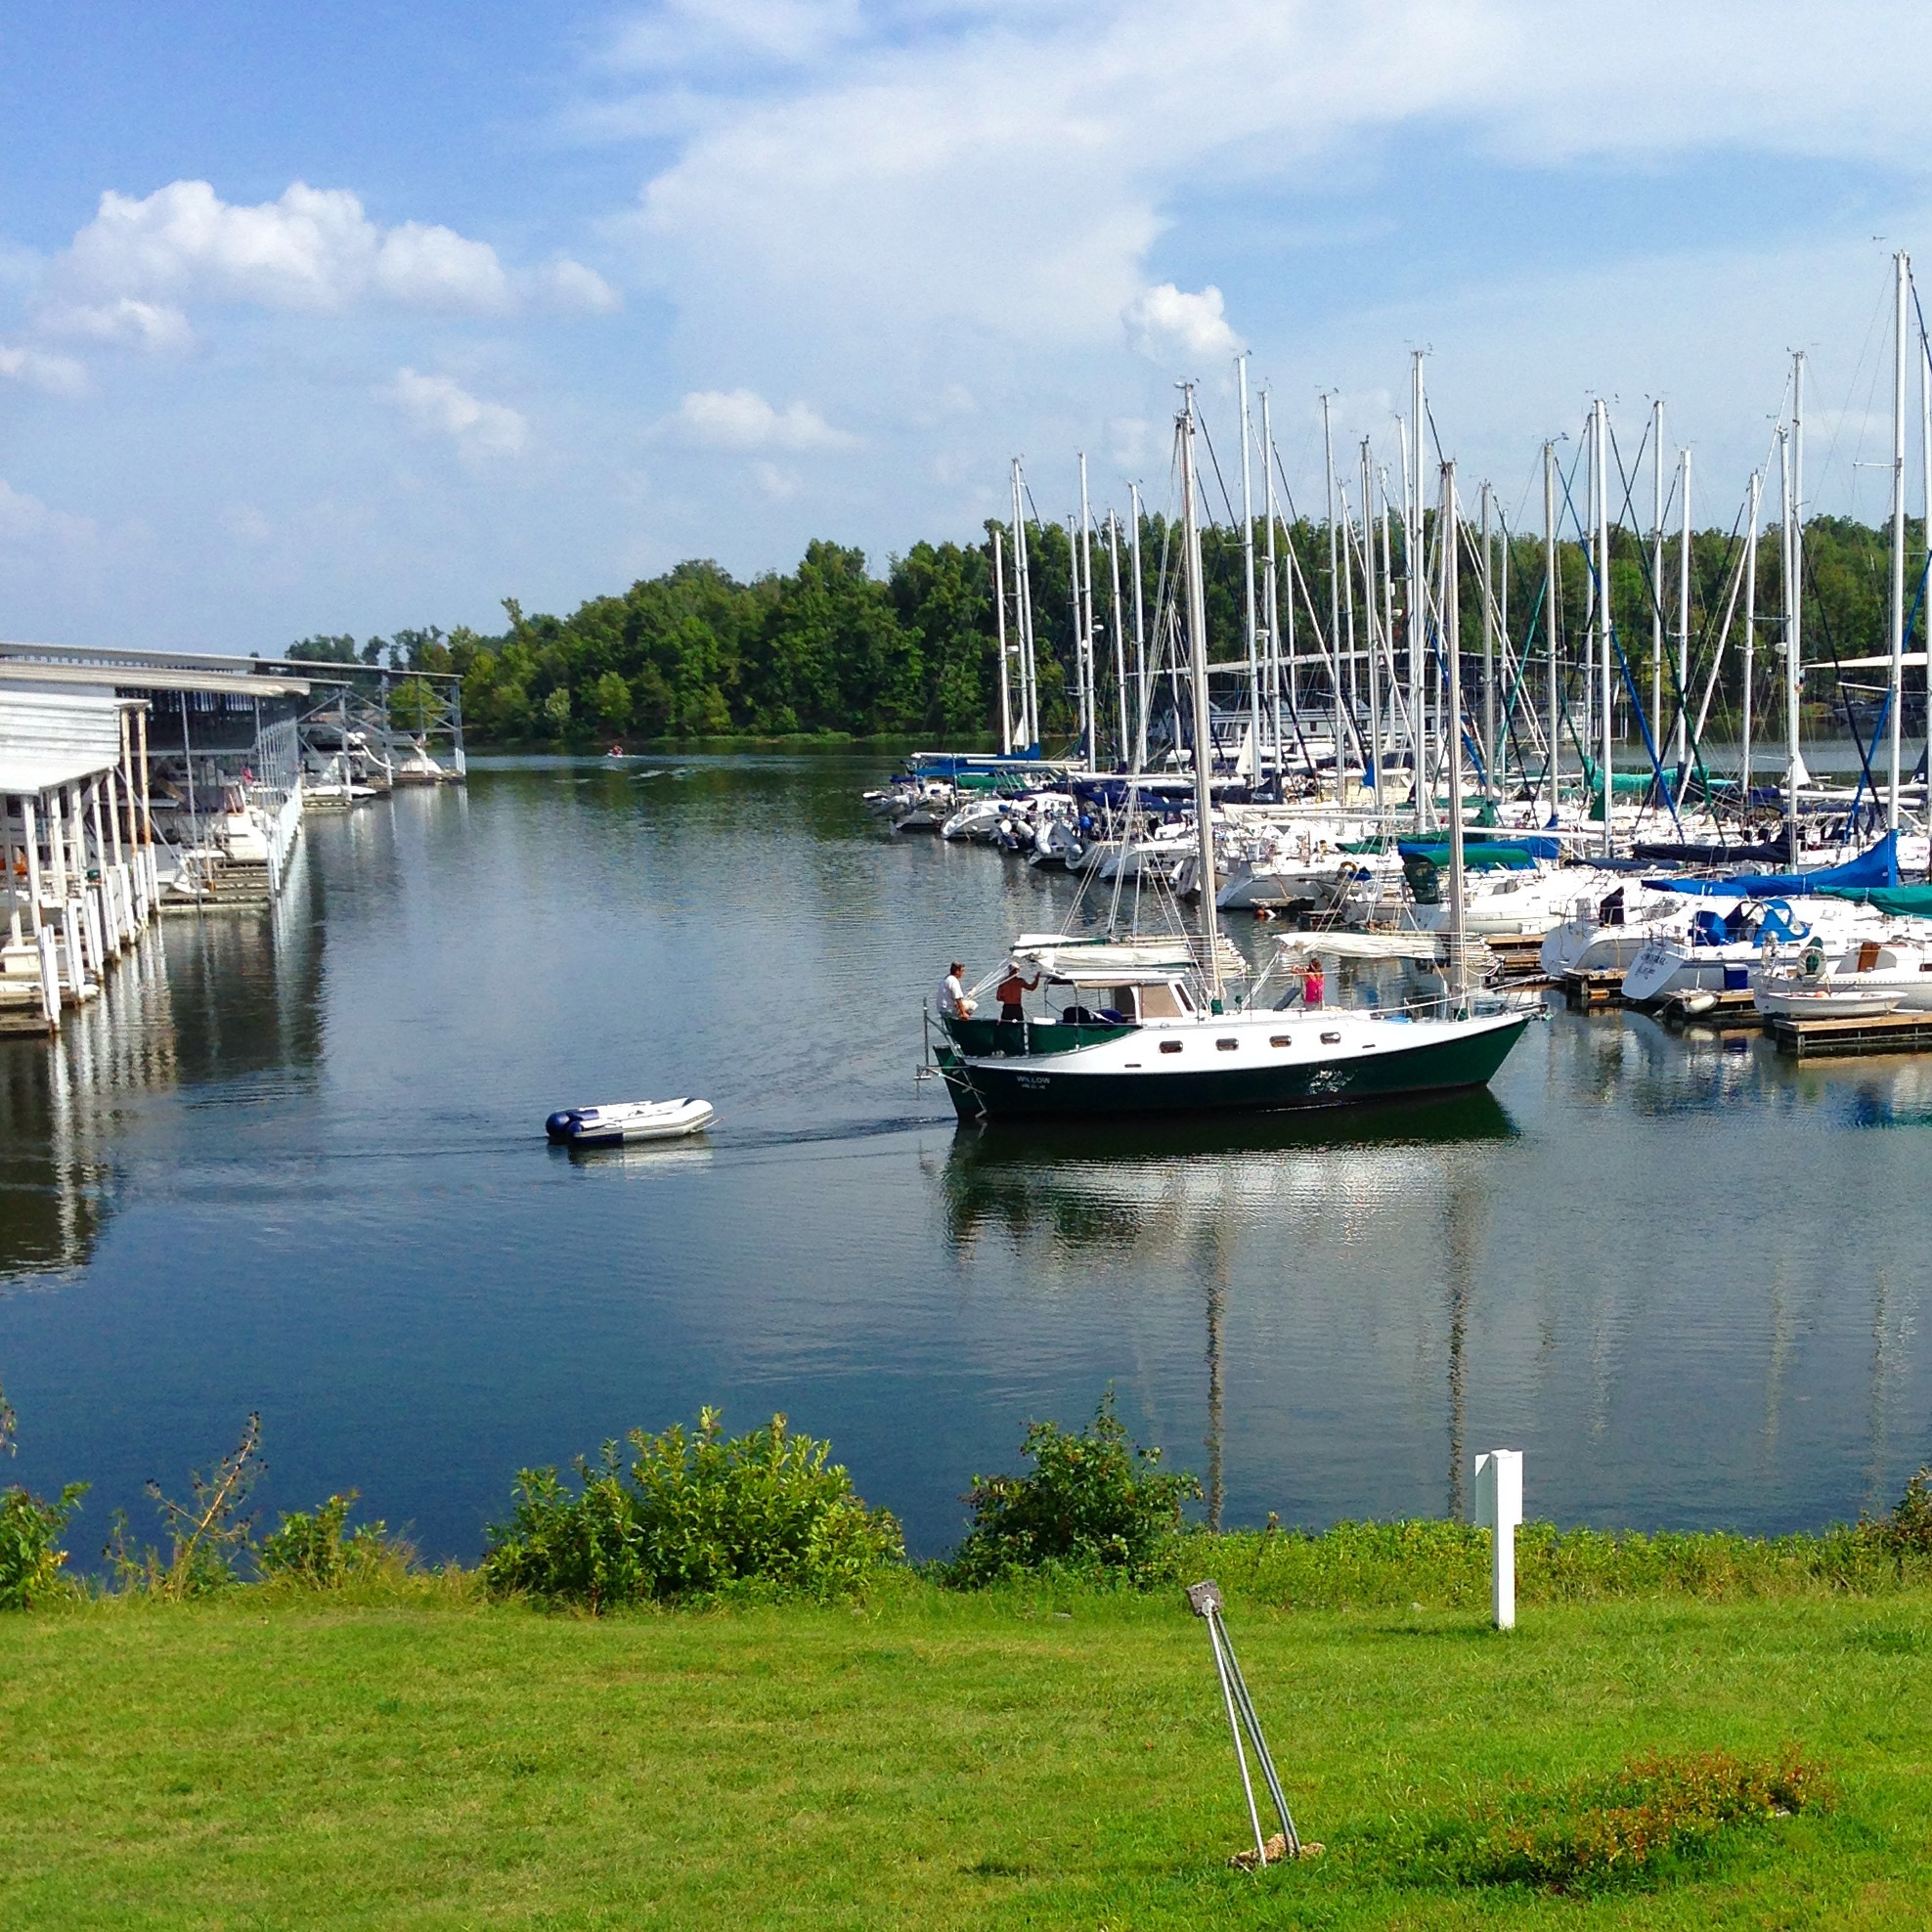
landscape, sea, coast, water, dock, sky, boat, lake, view, pier, ship, summer, vacation, travel, transportation, transport, vessel, vehicle, yacht, bay, harbor, harbour, marina, port, tourism, waterway, nautical, boating, channel, watercraft